Chevrolet Bel Air

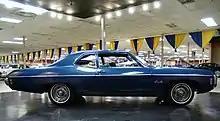
1969 Chevrolet Bel Air 2-door Sedan

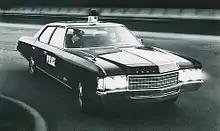
1971 Chevrolet Bel Air 4-door sedan in Police trim

For 1966, Chevrolet was in its second season of a totally new body change, so mild facelifting sufficed including forward thrusting, blunted front fenders and a revised grille. At the rear, a break with the traditional round taillamps took place. Bel Air and Biscayne featured dual rectangular lamps with back-up lamps built in. Overall length was . The standard six-cylinder engine this year was the larger 250 CID version of . New for the speed set was a V8 of or . Bel Air was readily distinguishable from Biscayne by its full length body side molding and rear fender Bel Air signatures. All-vinyl interiors were now standard on station wagons while cloth and vinyl trims continued on sedans.